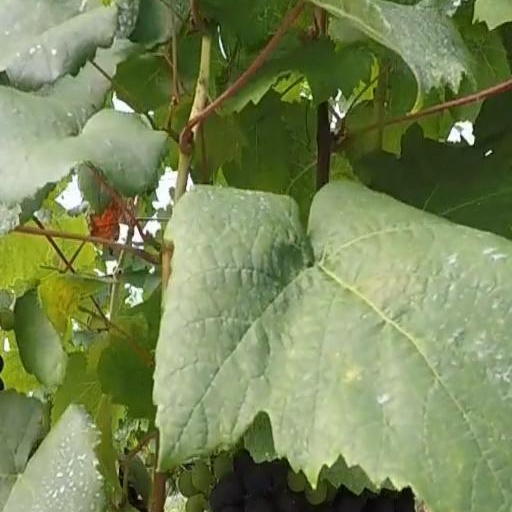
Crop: grape